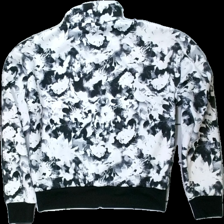
View: back
Type: Jacket
Category: Children
Brand: Not in the list
Brand text on label: warp
Colors: Black, White
Material: 100% polyester
Pattern: Floral print
Cut: Regular
Size: 146
Season: Summer
Stains: Major
Damage: fläck arm
Damage location: middle left
Damage 2 location: top center
Damage 3 location: bottom center
Price range: <50
Recommended usage: Export
Description: blommig tunn jacka med fläck på arm